Natsuko Toda

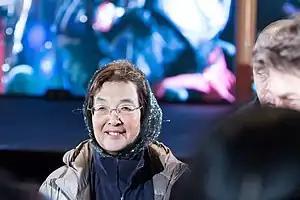

Natsuko Toda was born in Tokyo on July 3, 1936. She graduated from Tsuda College in 1958 and started working as a secretary in a life insurance company, but left after about a year.